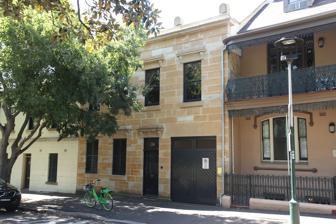
Building: Osborne House, Millers Point
Country: Australia
Year built: 1835
Historic site in New South Wales, Australia Osborne House Osborne House, 34 Argyle Place, Millers Point, pictured in 2019. Location 34 Argyle Place, Millers Point , City of Sydney , New South Wales , Australia Coordinates 33°51′29″S 151°12′15″E / 33.8581°S 151.2042°E / -33.8581; 151.2042 Built c. 1835 Architectural style(s) Old Colonial Regency New South Wales Heritage Register Official name Osborne House Type State heritage (built) Designated 2 April 1999 Reference no. 886 Type historic site Location of Osborne House in Sydney Show map of Sydney Osborne House, Millers Point (Australia) Show map of Australia Osborne House is a heritage-listed former residence and now commercial building located at 34 Argyle Place, in the inner city Sydney suburb of Millers Point in the City of Sydney local government area of New South Wales , Australia. The property was added to the New South Wales State Heritage Register on 2 April 1999. History Millers Point is one of the earliest areas of European settlement in Australia, and a focus for maritime activities. Argyle Place, a primitive version of a London Square, was commenced by Governor Macquarie but not fully formed until after quarrying of the adjacent rock face had ceased in about 1865. First tenanted by the NSW Department of Housing in 1982. In December 2004 the house sold for A$ 1.875 million. Description The portico of Osborne House, pictured in 2019. Osborne House is an Old Colonial Regency style c. 1830 painted stuccoed stone townhouse with Greek revival detailing to door, window openings and parapet mouldings. Carriageway at eastern end leads to stone flagged courtyard . All windows and fanlight are late Victorian. Storeys: 2 Construction: Painted stucco on masonry walls, corrugated iron roofing, painted timber joinery. Greek revival facade detailing in paint finish. Style: Old Colonial Regency. Orientation: Overlooking Argyle Place. The external condition of the property is good. Modifications and dates External: Evidence carriageway was originally arched. Last inspected: 19 February 1995. Heritage listing As at 23 November 2000, this early 19th century Regency style brick townhouse is an important streetscape element facing Argyle Place. It is part of the Millers Point Conservation Area , an intact residential and maritime precinct. It contains residential buildings and civic spaces dating from the 1830s and is an important example of 19th century adaptation of the landscape. Osborne House was listed on the New South Wales State Heritage Register on 2 April 1999. See also Australian residential architectural styles 22–32 Argyle Place 36–38 Argyle Place References